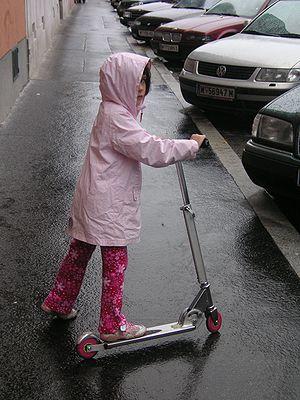
La trottinette ou patinette est un engin de déplacement personnel composé d'une planche portée par deux ou trois roues et d'un guidon. Il permet de se déplacer, un pied posé sur la planche, l'autre étant utilisé pour se propulser par poussée au sol. Servant de jouet d'enfant à partir des années 1930, elle est devenue un moyen de transport individuel urbain depuis les années 2010 ayant été équipée d'une motorisation électrique.